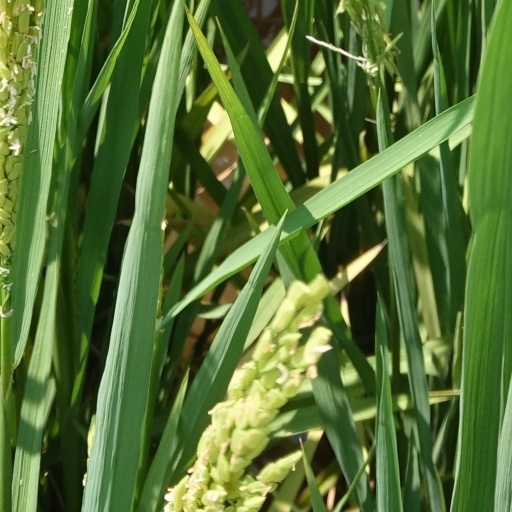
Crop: rice